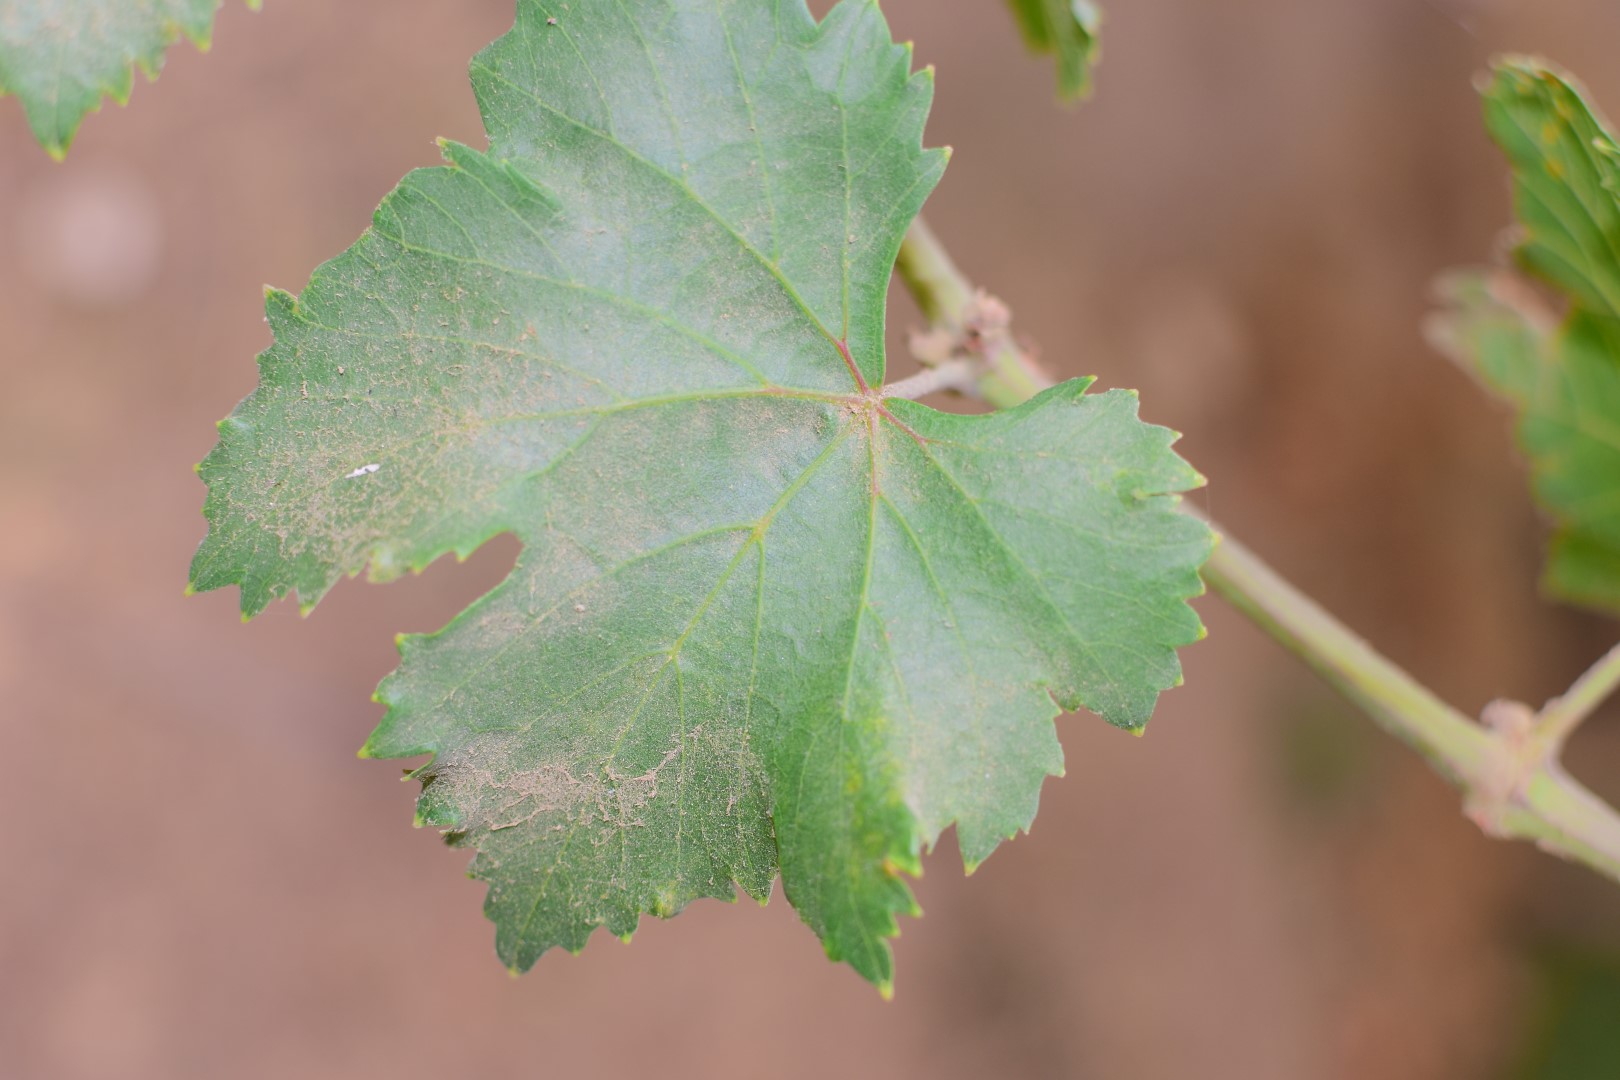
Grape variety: Kamali